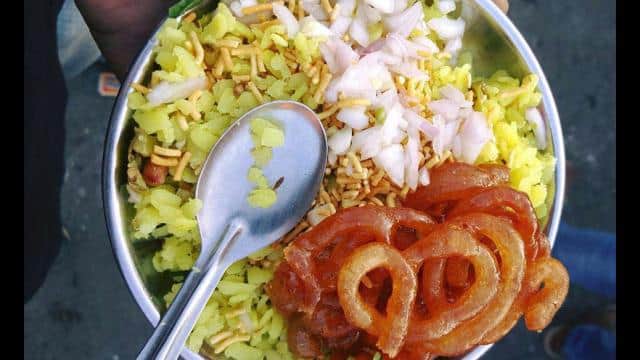
Dish: jalebi